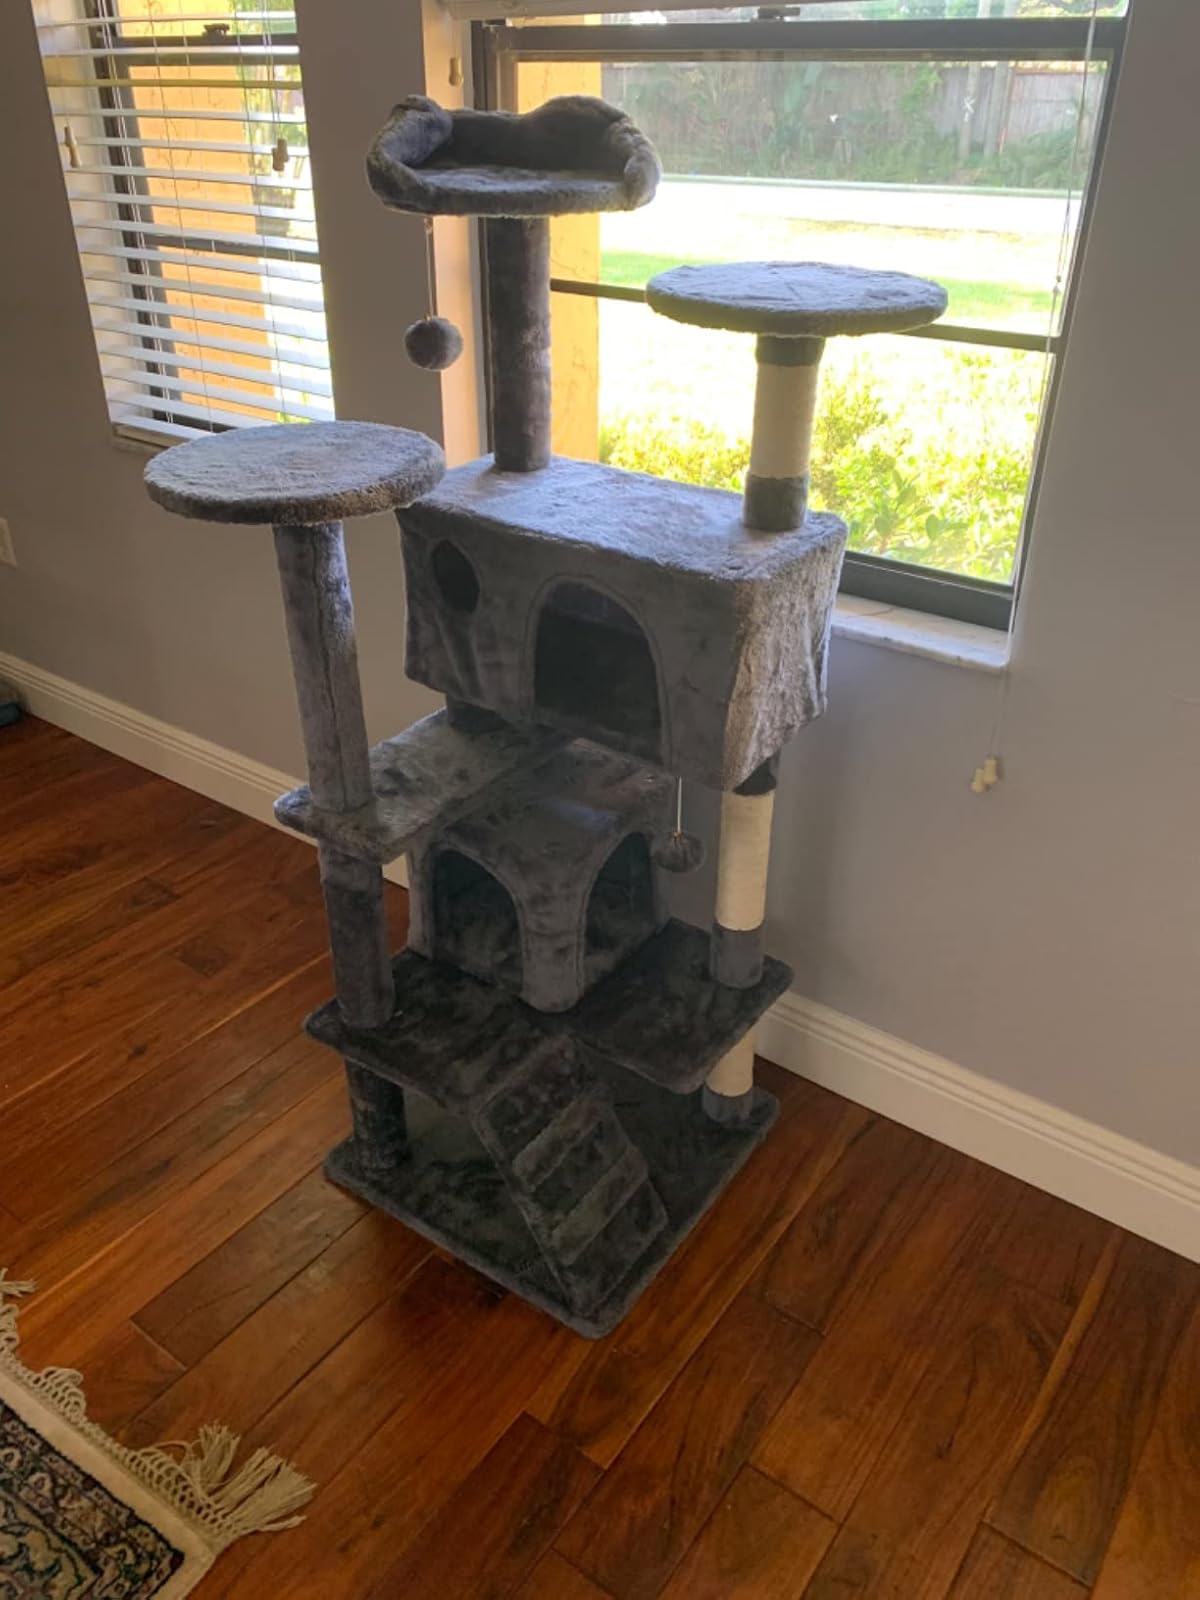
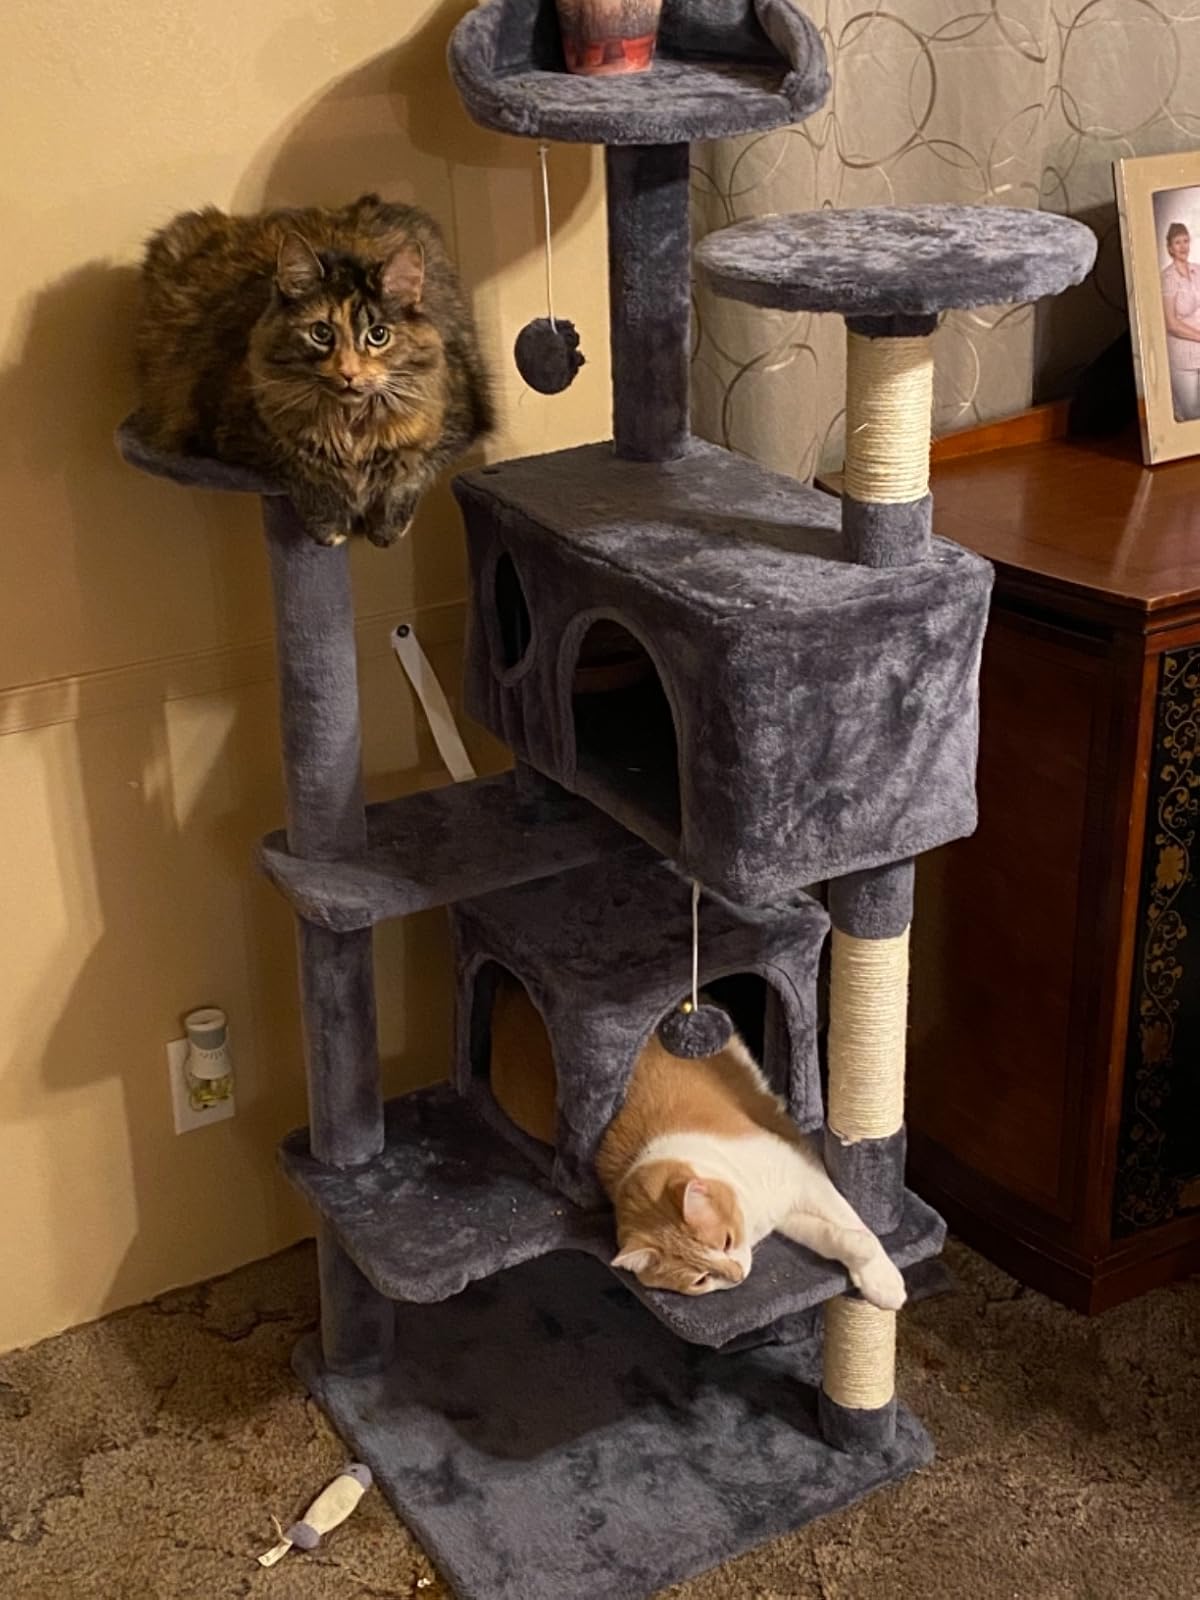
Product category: items_cat tree
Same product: yes